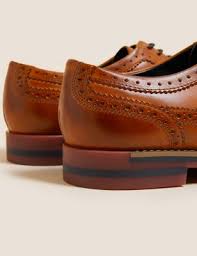
Label: Brogue